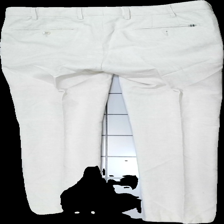
View: back
Type: Trousers
Category: Men
Brand: Meyer
Colors: Beige
Material: 100% Cotton
Cut: Regular
Price range: 100-150
Recommended usage: Reuse
Description: Beige trousers